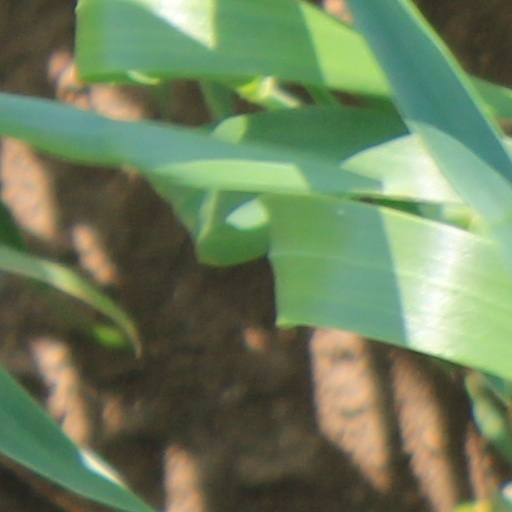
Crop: wheat